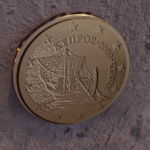
Coin value: 10cents
Country: cy
Edition: standard